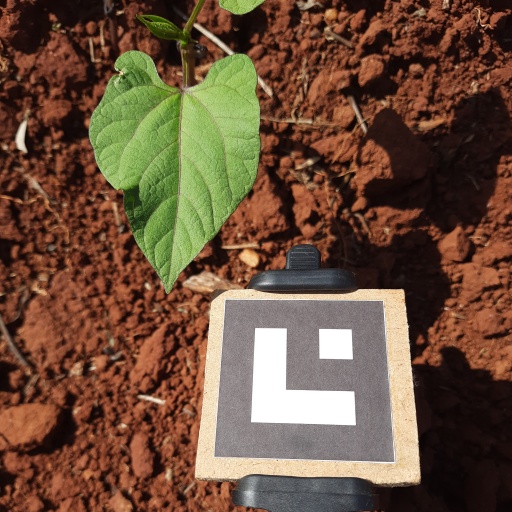
Observations: wavy surface, no eating holes, under sunlight